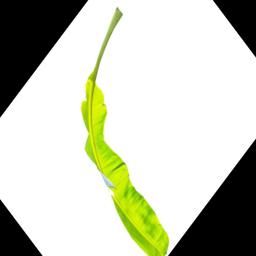
Label: MALBHOG LEAF